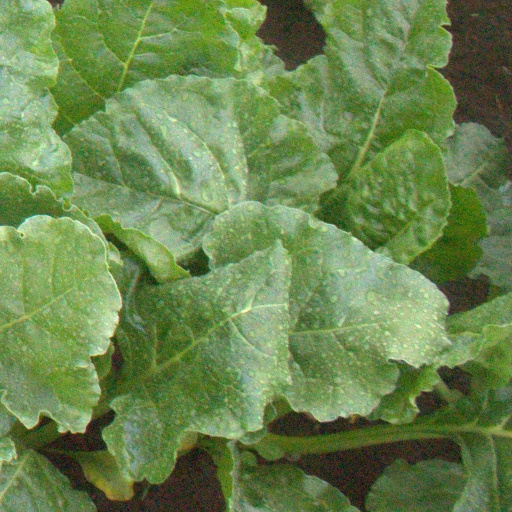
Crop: sugar beet